22nd Battalion (New Zealand)

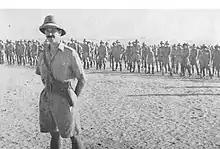
Lieutenant Colonel Les Andrew and the battalion at Helwan, July 1941, after returning from Crete

Evacuated to Crete, the 22nd Battalion was pressed into the defence of the strategically important island which sat on a vital sea lane of communication across the Mediterranean. On 20 May 1941, the Germans launched an airborne invasion of the island, and during the subsequent Battle of Crete the 22nd Battalion was tasked with the defence of Maleme airfield and the overlooking hill, Point 107. Forced to disperse the companies of his battalion widely to cover his positions, Andrew lost contact with most of his units after German paratroopers began landing in the area on 20 May. Failing to receive any support from his brigade commander following a request for assistance, and fearing most of his command overrun after a failed counterattack by his small reserve, he withdrew his remaining units. As it happened, most of his forward companies remained intact and were subsequently able to withdraw after finding they had been abandoned. Andrew was criticised for his withdrawal, which led to the loss of Maleme airfield. This was a significant factor in allowing the German forces to become established on Crete. He and the surviving elements of his battalion were later evacuated from the island.